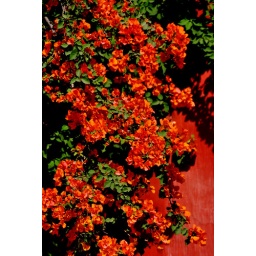
Flowers and wall on a street in Antigua, Guatemala.